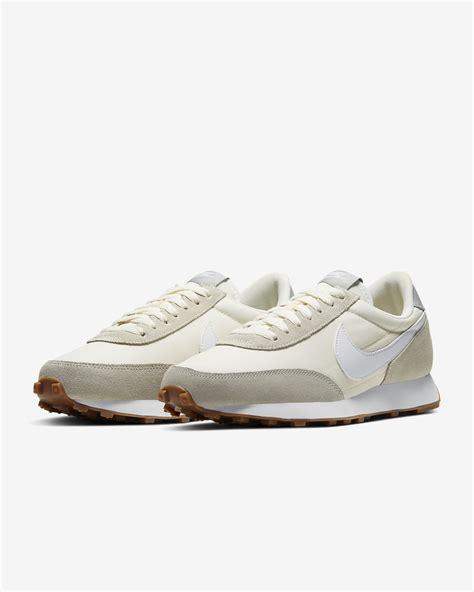
Brand: Nike
Model: Daybreak